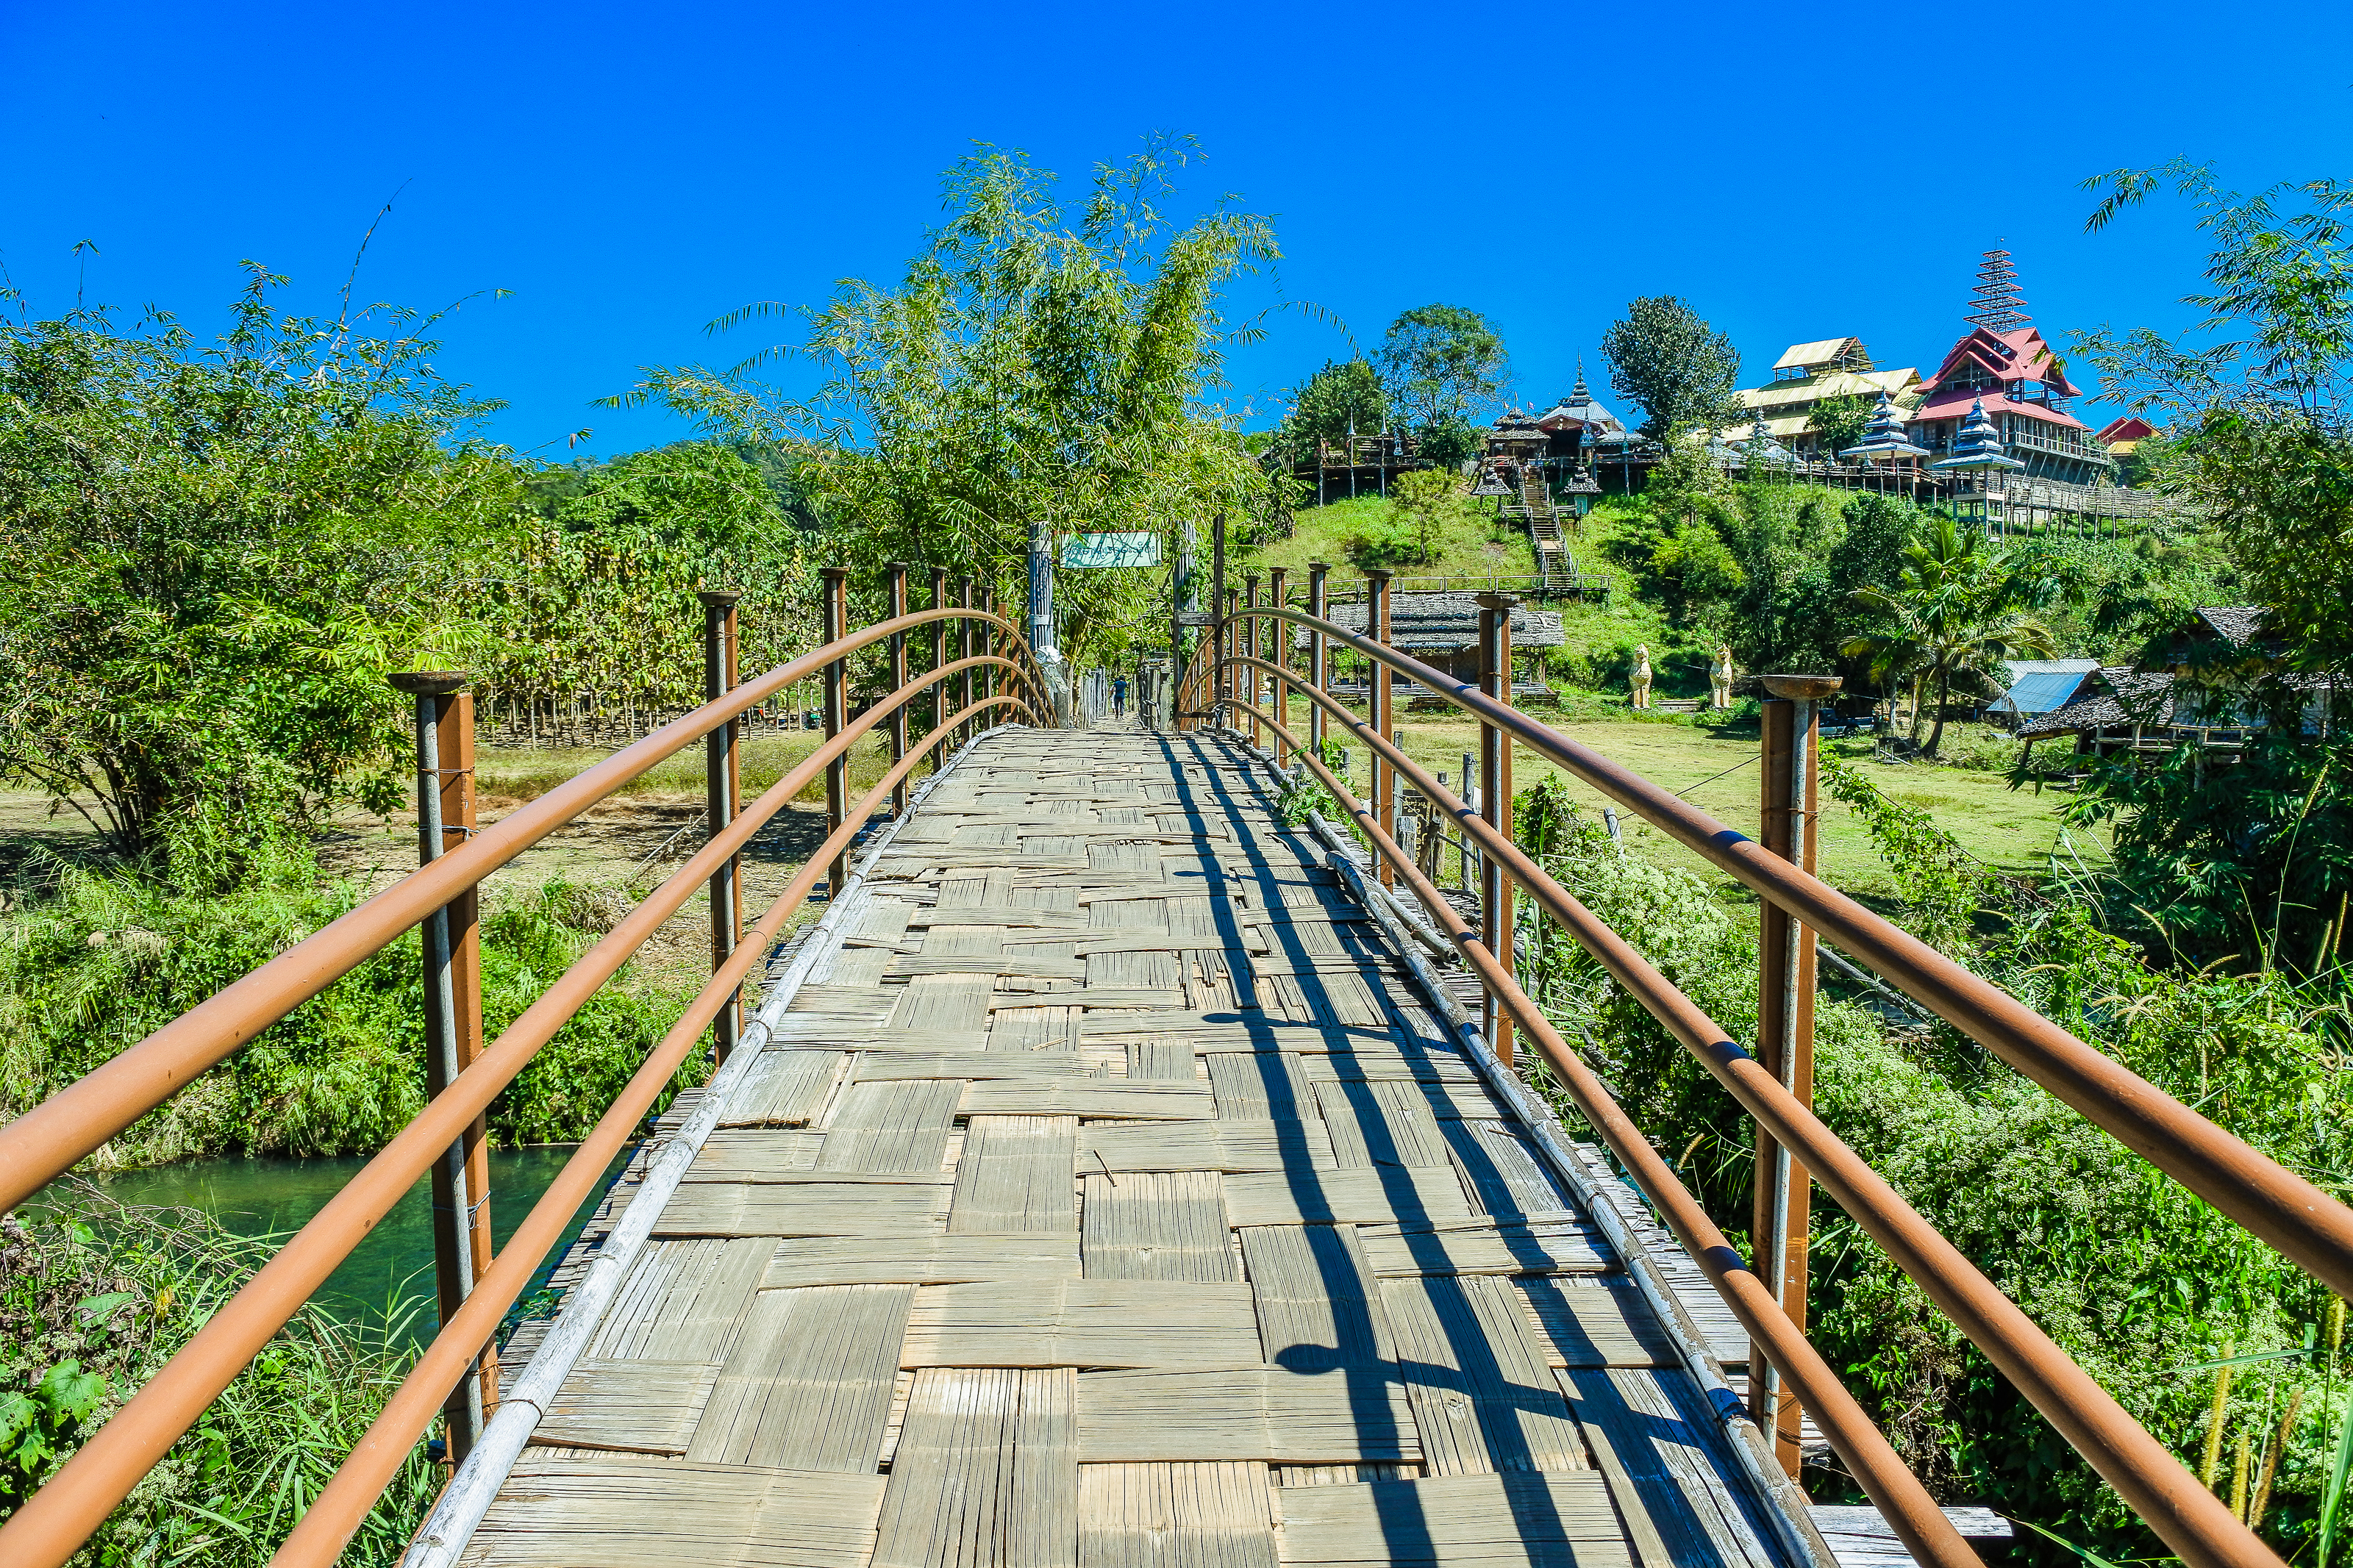
country, hut, rural, northern, beautiful, son, leaves, thailand, luxuriant, season, landmark, nobody, sky, new, rain, agricuture, natural, thai, ancient, morning, bamboo, hong, light, bridge, fields, sunrise, flags, tourism, sun, mist, mae, popular, art, famous, green, historic, nature, countryside, asia, sutongpe, rice, outdoor, cuture, horizon, wooden, sunset, temple, river, travel, landscape, boardwalk, walkway, natural landscape, nature reserve, canopy walkway, tree, botany, nonbuilding structure, plant, suspension bridge, real estate, national park, wood, thoroughfare, forest, trail, leisure